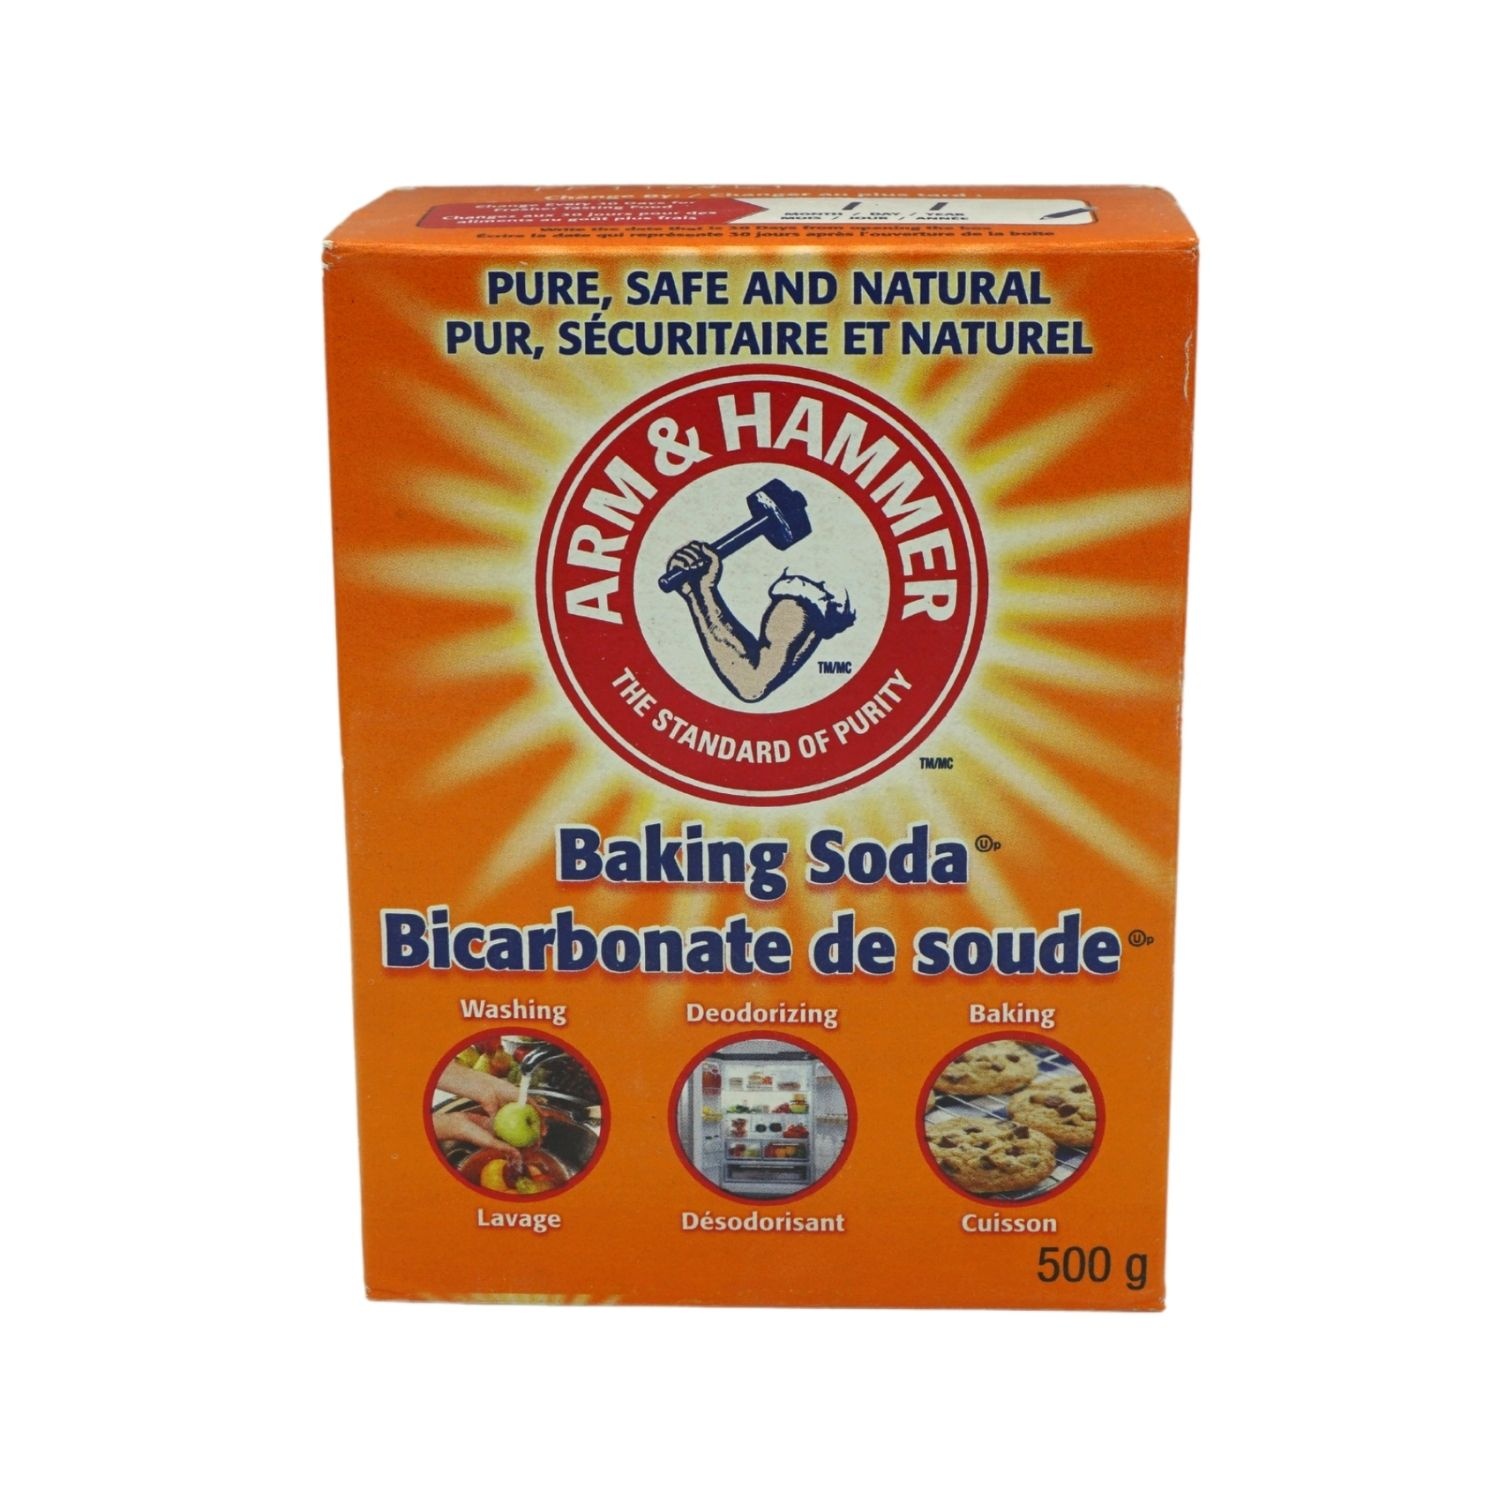
BICARBONATE SOUDE
Brand: ARM & HAMMER
Category: Food, Beverages & Tobacco > Food Items > Cooking & Baking Ingredients > Baking Soda